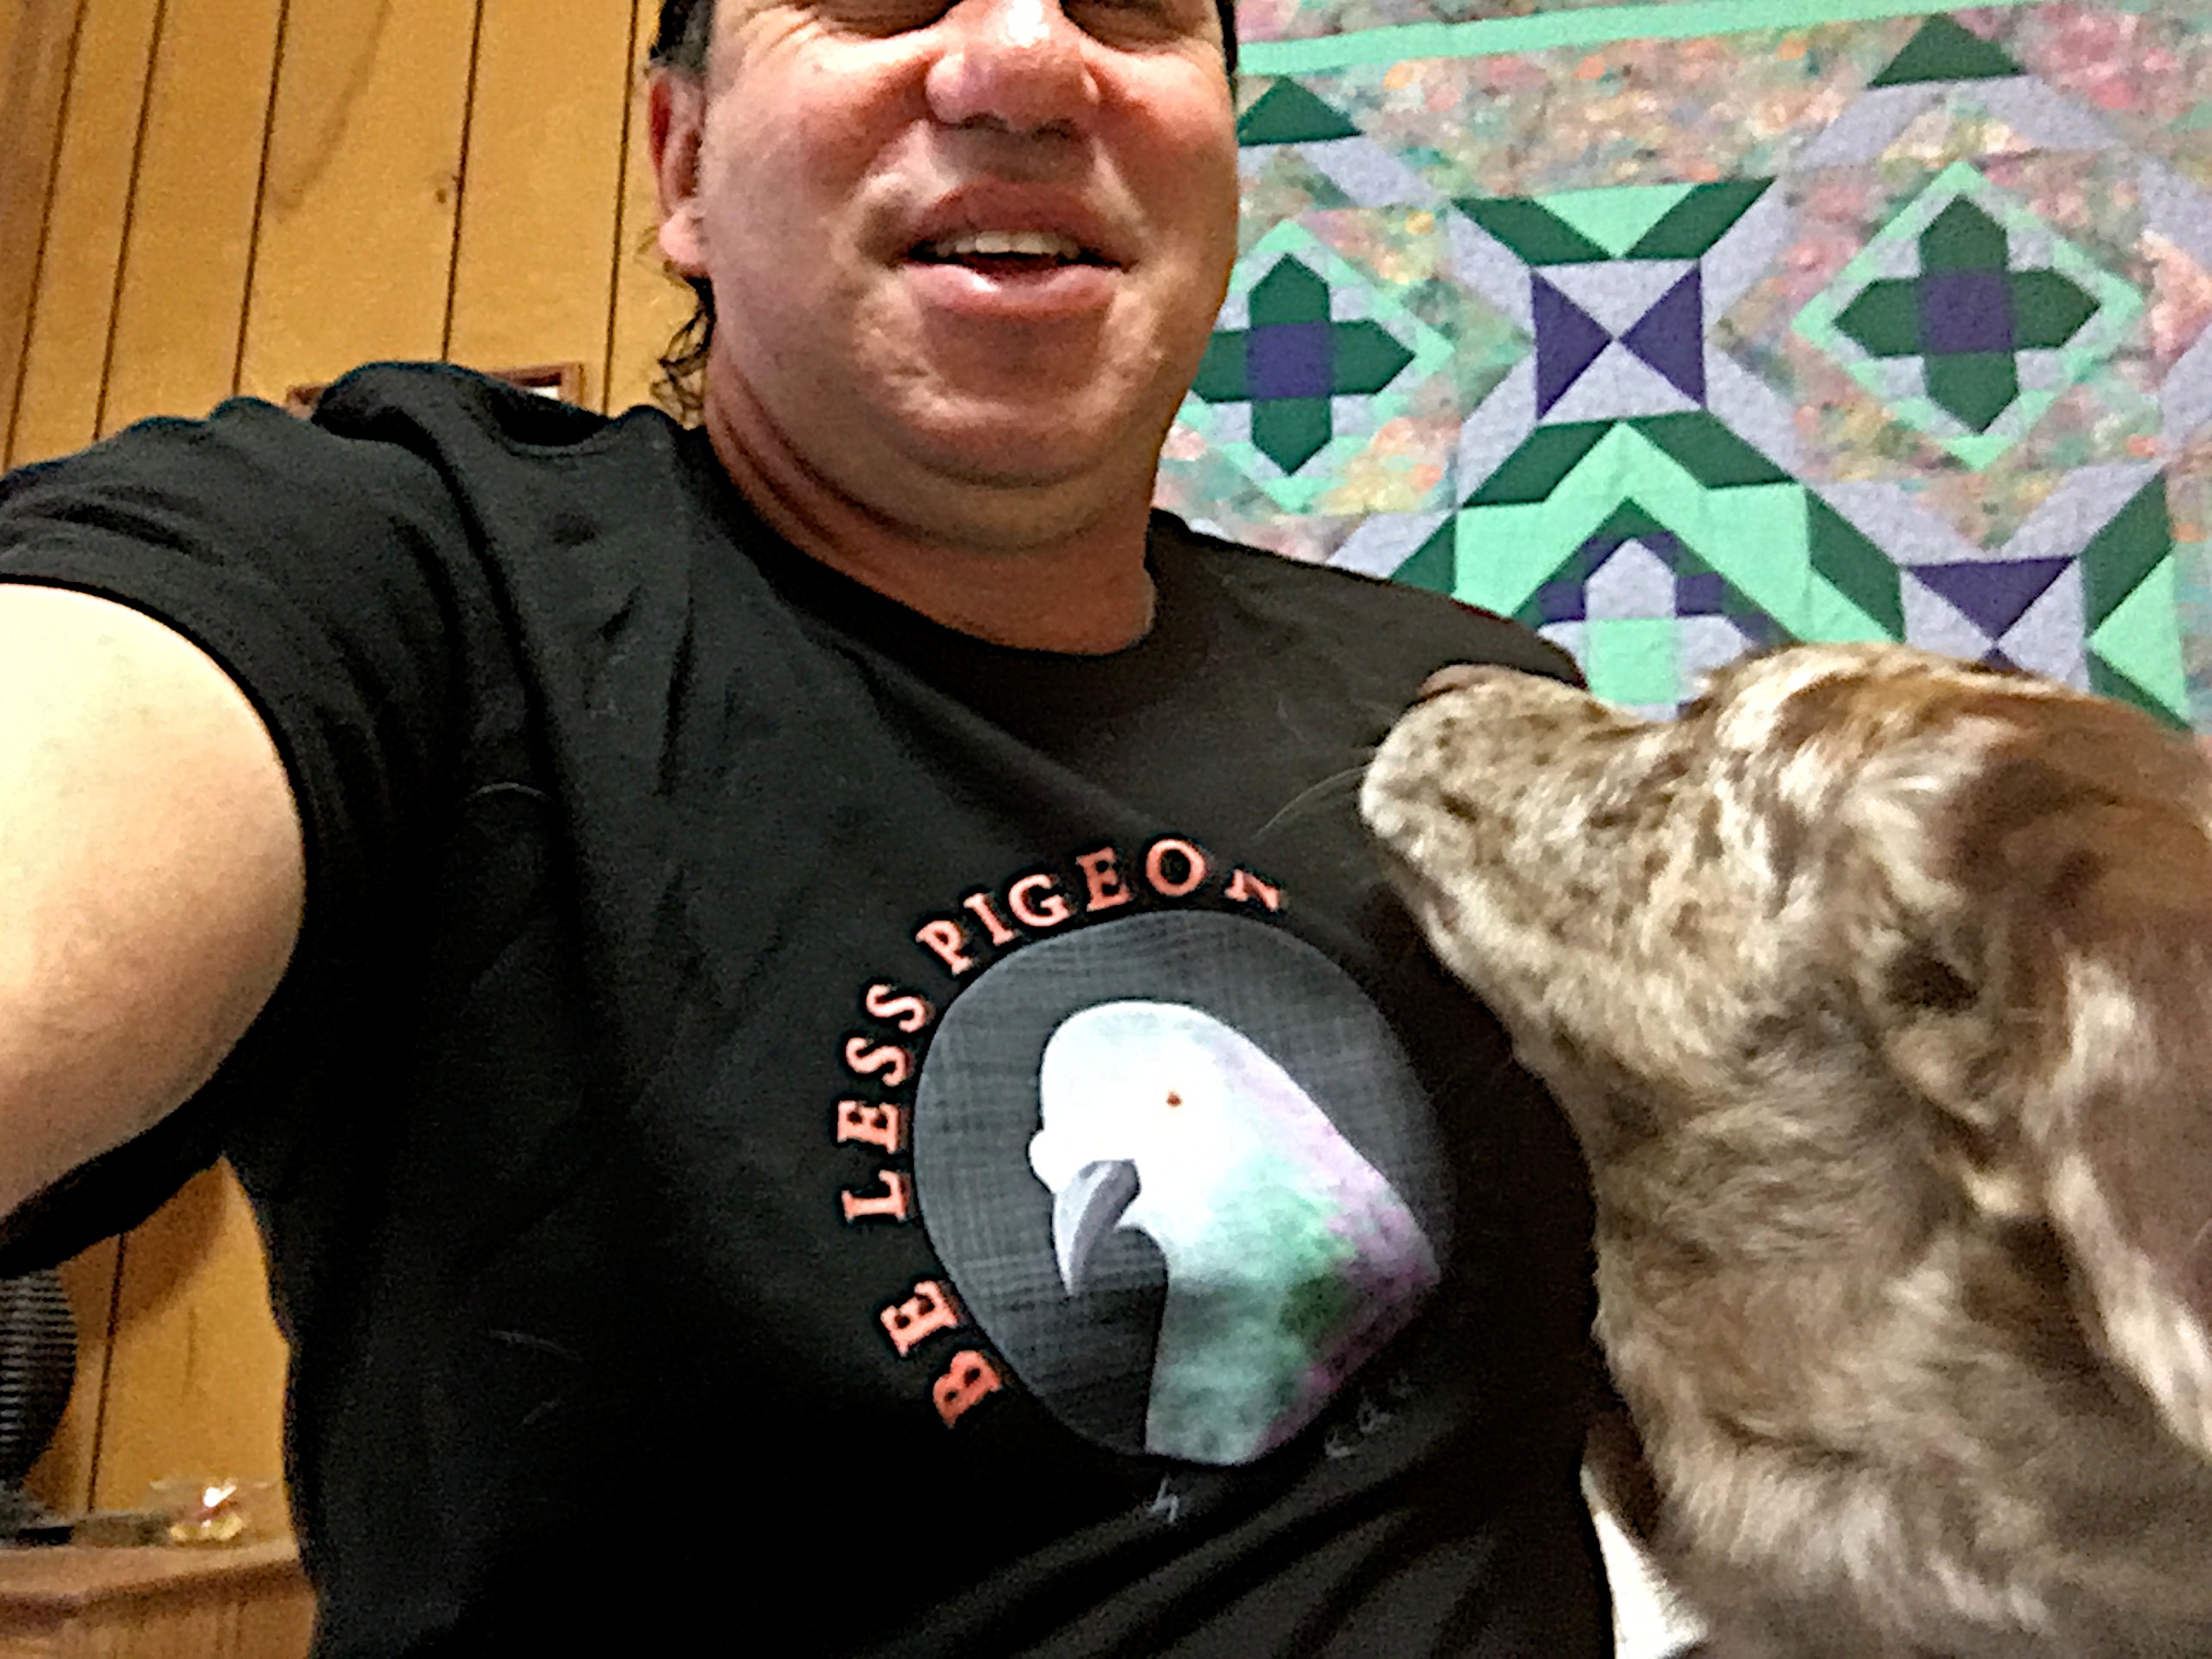
dog, ear, arm, snout, felix, dog breed, dog like mammal